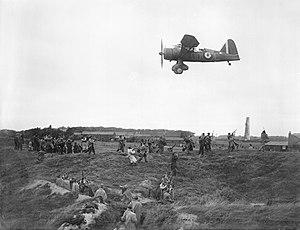
Le Westland Lysander, construit par Westland Aircraft, était un avion militaire britannique, qui servit essentiellement pendant la Seconde Guerre mondiale. Il fut conçu comme un appareil multi-rôles, destiné à l'appui rapproché, à la reconnaissance, et aux liaisons.